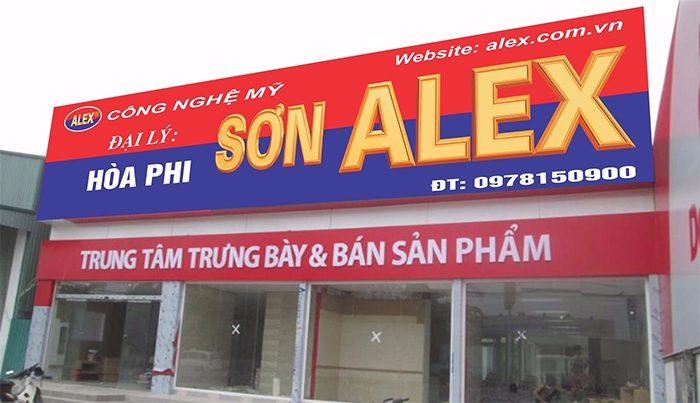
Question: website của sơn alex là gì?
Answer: là alex. com. vn